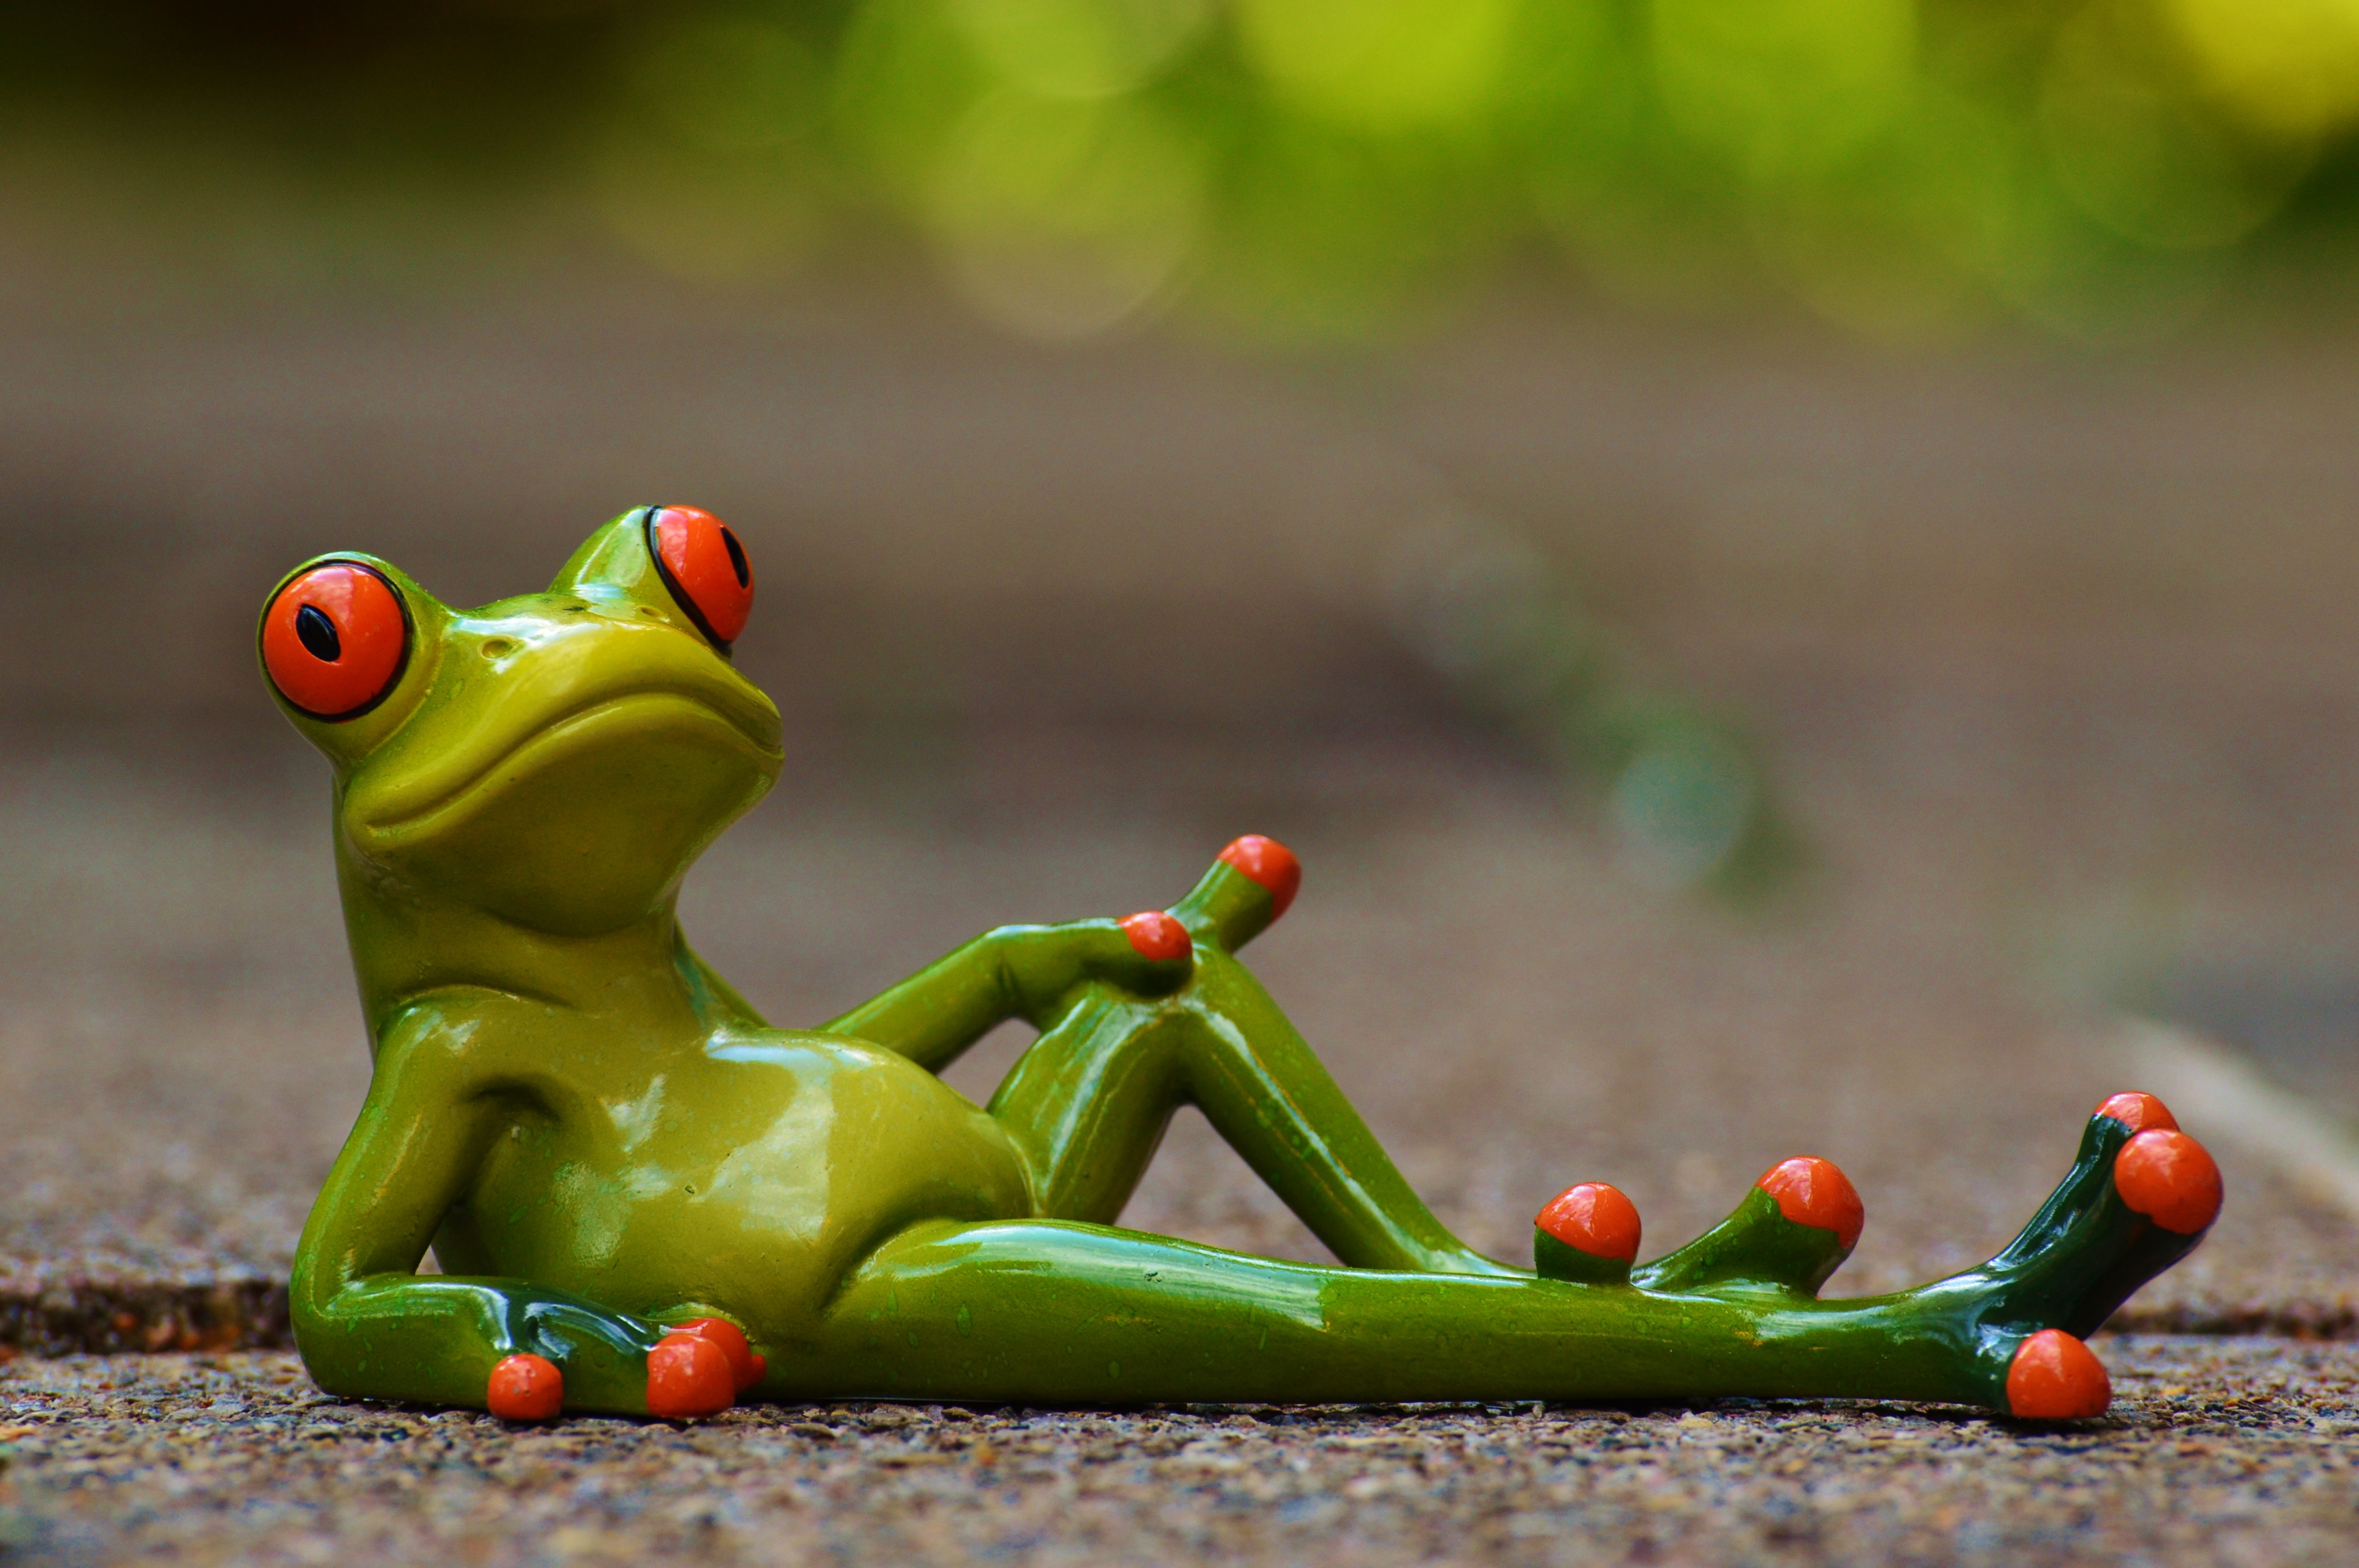
sweet, animal, cute, green, red, rest, frog, amphibian, yellow, tree frog, relaxation, figure, vertebrate, funny, lying, animal world, relaxed, frogs, macro photography